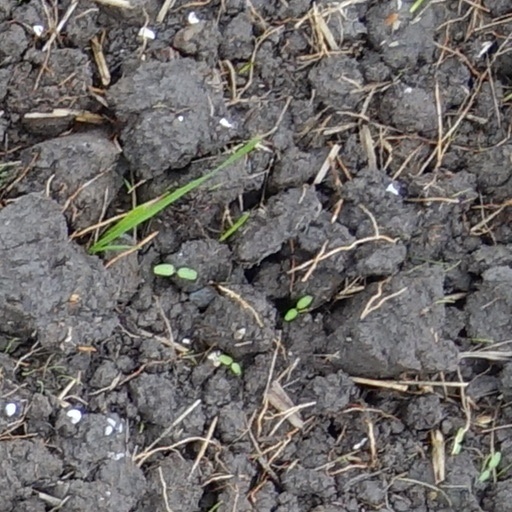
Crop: wheat